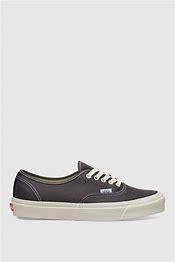
Brand: Vans
Model: UA OG Authentic LX